Philomela

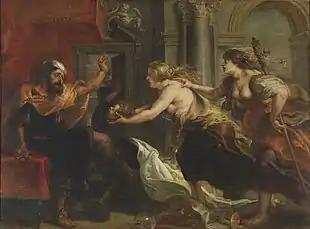
"Tereus Confronted with the Head of his Son Itylus" (oil on canvas, painted 1636–1638), one of the late works of Flemish Baroque painter Peter Paul Rubens (1577–1640) (Prado, Madrid)

Poets in the Romantic Era recast the myth and adapted the image of the nightingale with its song to be a poet and "master of a superior art that could inspire the human poet". For some romantic poets, the nightingale even began to take on qualities of the muse. John Keats (1795–1821), in "Ode to a Nightingale" (1819) idealizes the nightingale as a poet who has achieved the poetry that Keats himself longs to write. Keats directly employs the Philomel myth in "The Eve of St. Agnes" (1820) where the rape of Madeline by Porphyro mirrors the rape of Philomela by Tereus. Keats' contemporary, poet Percy Bysshe Shelley (1792–1822) invoked a similar image of the nightingale, writing in his "A Defence of Poetry" that "a poet is a nightingale who sits in darkness and sings to cheer its own solitude with sweet sounds; his auditors are as men entranced by the melody of an unseen musician, who feel that they are moved and softened, yet know not whence or why."